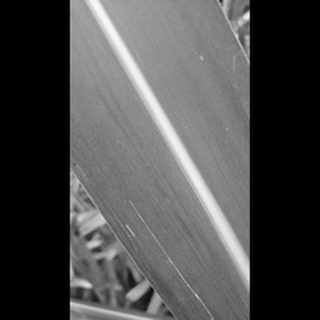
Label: healthy_sugarcane